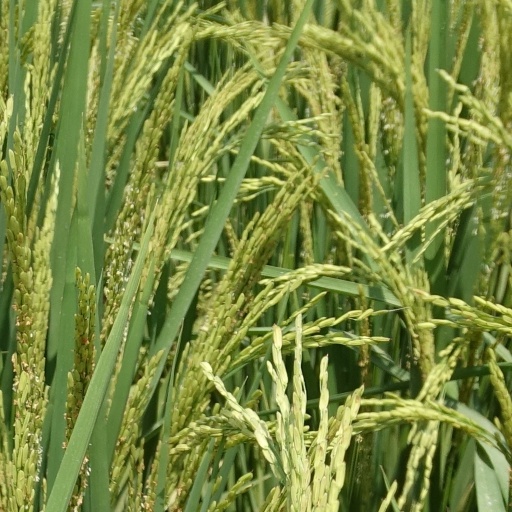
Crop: rice